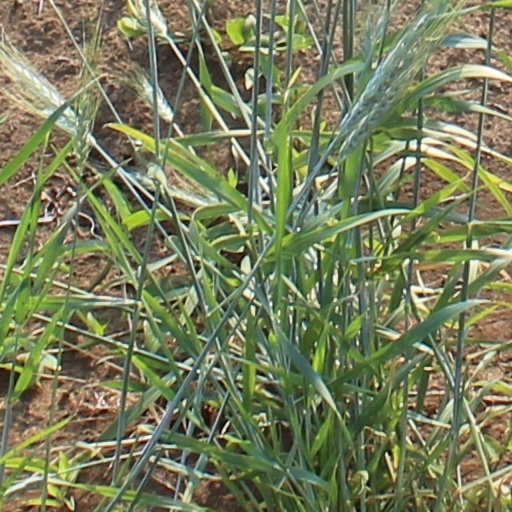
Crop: wheat